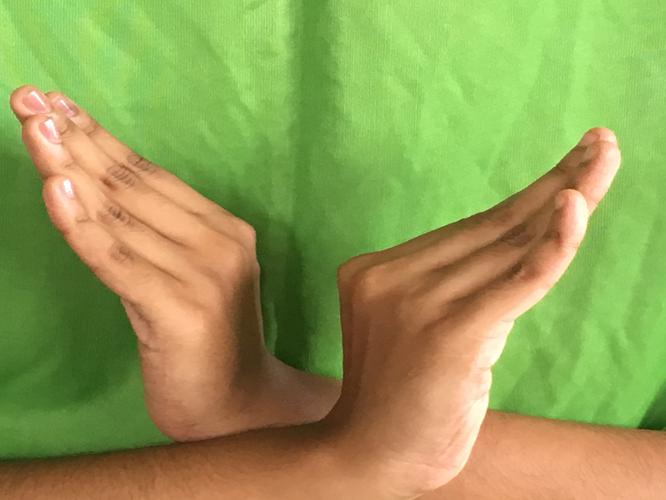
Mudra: Nagabandha
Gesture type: double_hand